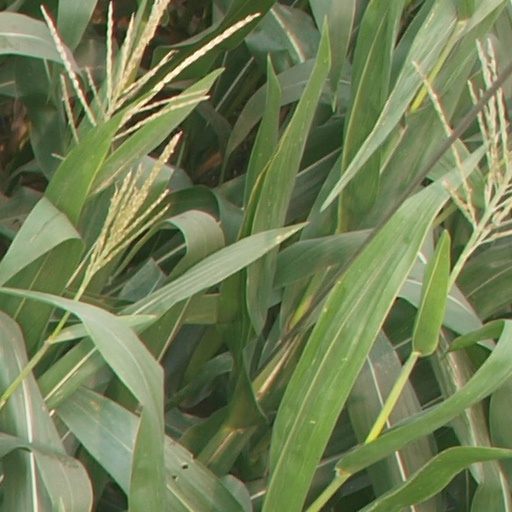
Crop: maize; corn